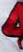
Number: 4